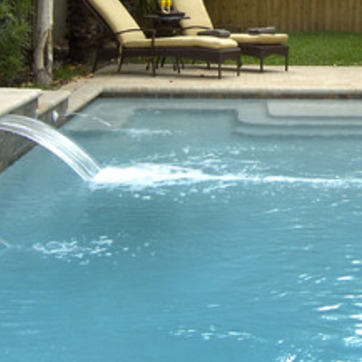
Material: water